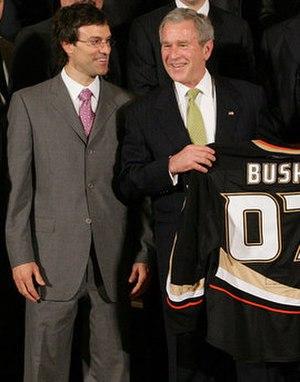
Scott Niedermayer, né le 31 août 1973 à Edmonton, Alberta, Canada, est un joueur canadien de hockey sur glace professionnel de la Ligue nationale de hockey. Il est considéré comme l'un des meilleurs défenseurs de l'histoire moderne du hockey sur glace.